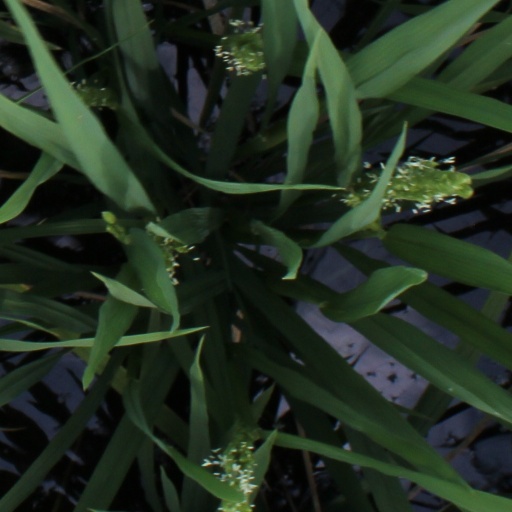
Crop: rice